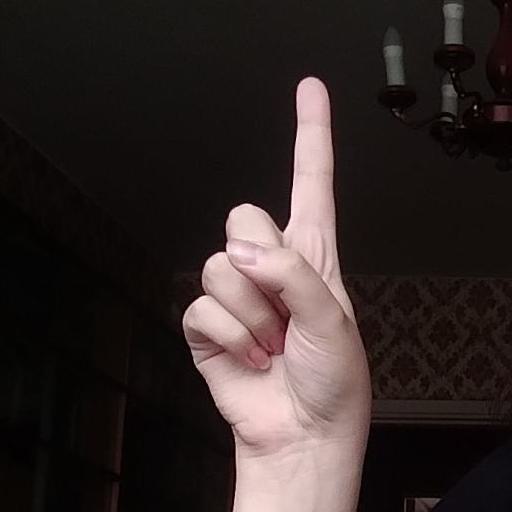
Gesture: one